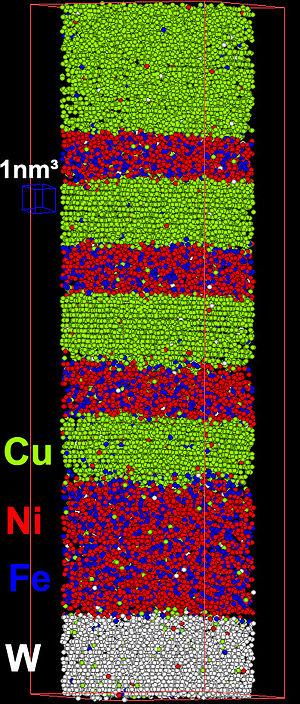
La sonde atomique tomographique est un microscope analytique tridimensionnel de haute résolution qui permet d'observer la distribution spatiale des atomes dans un matériau en en connaissant la nature chimique.